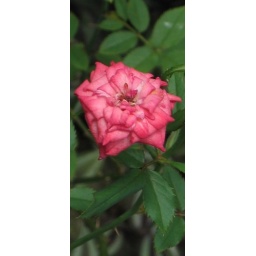
This pink rose is from Tita Nisa's Garden in Santor, Tanauan City, Batangas. Taken December 30, 2008.